Dan Duquette

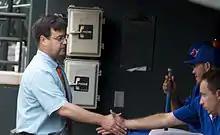
Duquette shaking hands with Toronto Blue Jays players in their dugout prior to a game on July 13, 2013

In 1994, Duquette returned to Massachusetts to become the general manager of the Boston Red Sox. He spent eight years at the helm of his hometown team. The Red Sox achieved a record of 656–574 under Duquette, setting attendance records and appearing in the playoffs on three separate occasions (1995, 1998, and 1999). The team won the American League East division in 1995, but only advanced as far as the American League Championship Series once in their three postseason years. They would lose that series to the rival New York Yankees.